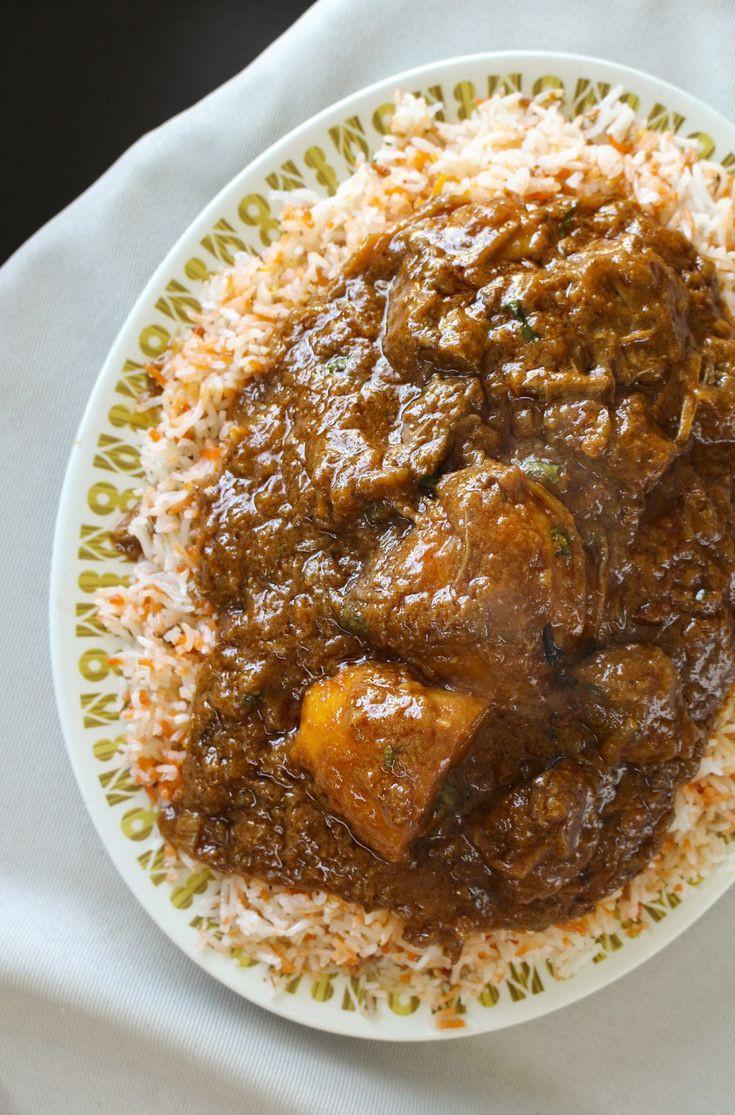
Chakula kilichoandaliwa kwenye meza nyeupe, kwa sahani nyeupe iliyoko na michoro ya rangi ya kijani, ni wali ulioko na nyama na viazi. Inaonekana kuwa unavutia mno.